Che (2014 film)

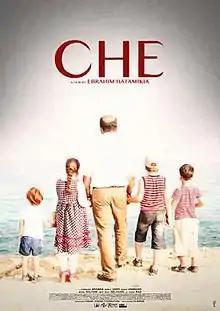
English poster of the film

Che (Persian: چ) is a 2014 Iranian biographical war film directed by Ebrahim Hatamikia. "Che" depicts 48 hours in the life of Mostafa Chamran in August 1979, who was then defense minister of Iran. On August 16 and 17, 1979 he was sent by Ayatollah Khomeini to command several military operations in the civil war in the Kordestan region which was besieged by anti-revolutionary forces. The film was submitted to the 32nd Fajr International Film Festival and won two Crystal Simorghs in for best editing and best visual effects. In addition to Chamran the film is also about Asghar Vesali who was killed during the war and the people of Paveh in Kermanshah province.